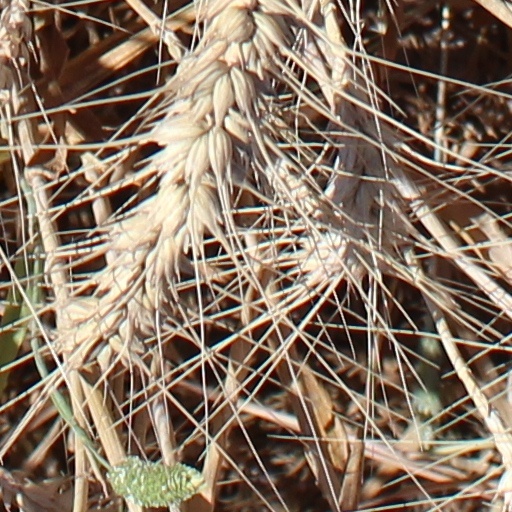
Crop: wheat